Water pollution in Canada

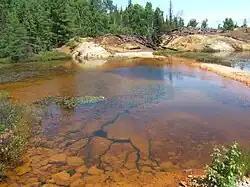
Acidic lake waste water at Northland Mine in Temagami, Ontario

Water pollution in Canada is generally local and regional in water-rich Canada, and most Canadians have "access to sufficient, affordable, and safe drinking water and adequate sanitation." Water pollution in Canada is caused by municipal sewage, urban runoff, industrial pollution and industrial waste, agricultural pollution, inadequate water infrastructure. This is a long-term threat in Canada due to "population growth, economic development, climate change, and scarce fresh water supplies in certain parts of the country."